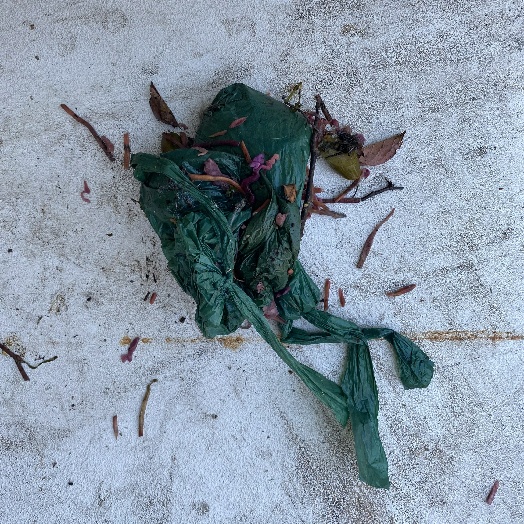
Label: generalcompost